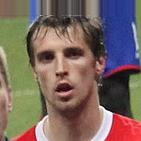
Age: 24